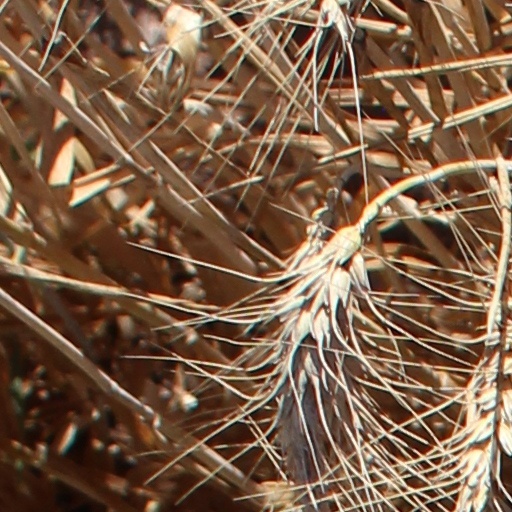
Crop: wheat